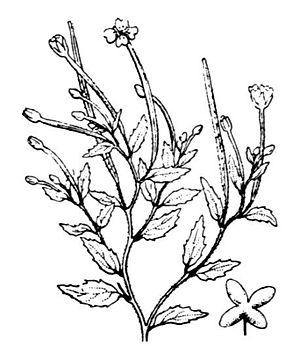
L'épilobe des collines est une espèce de plantes herbacées vivaces du genre Epilobium et de la famille des Onagraceae.
Cette liste de Tracheophyta de Bosnie-Herzégovine, ainsi que d’espèces introduites est un aperçu incomplet d’espèces de mousses, de fougères, de gymnospermes et d’angiospermes citées dans la littérature disponible en langues bosniaque, croate, serbe et serbo-croate. Cet aperçu n’inclue pas des espèces cultivées ni celles occasionnellement introduites.